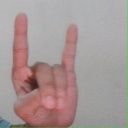
अक्षर: श